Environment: real
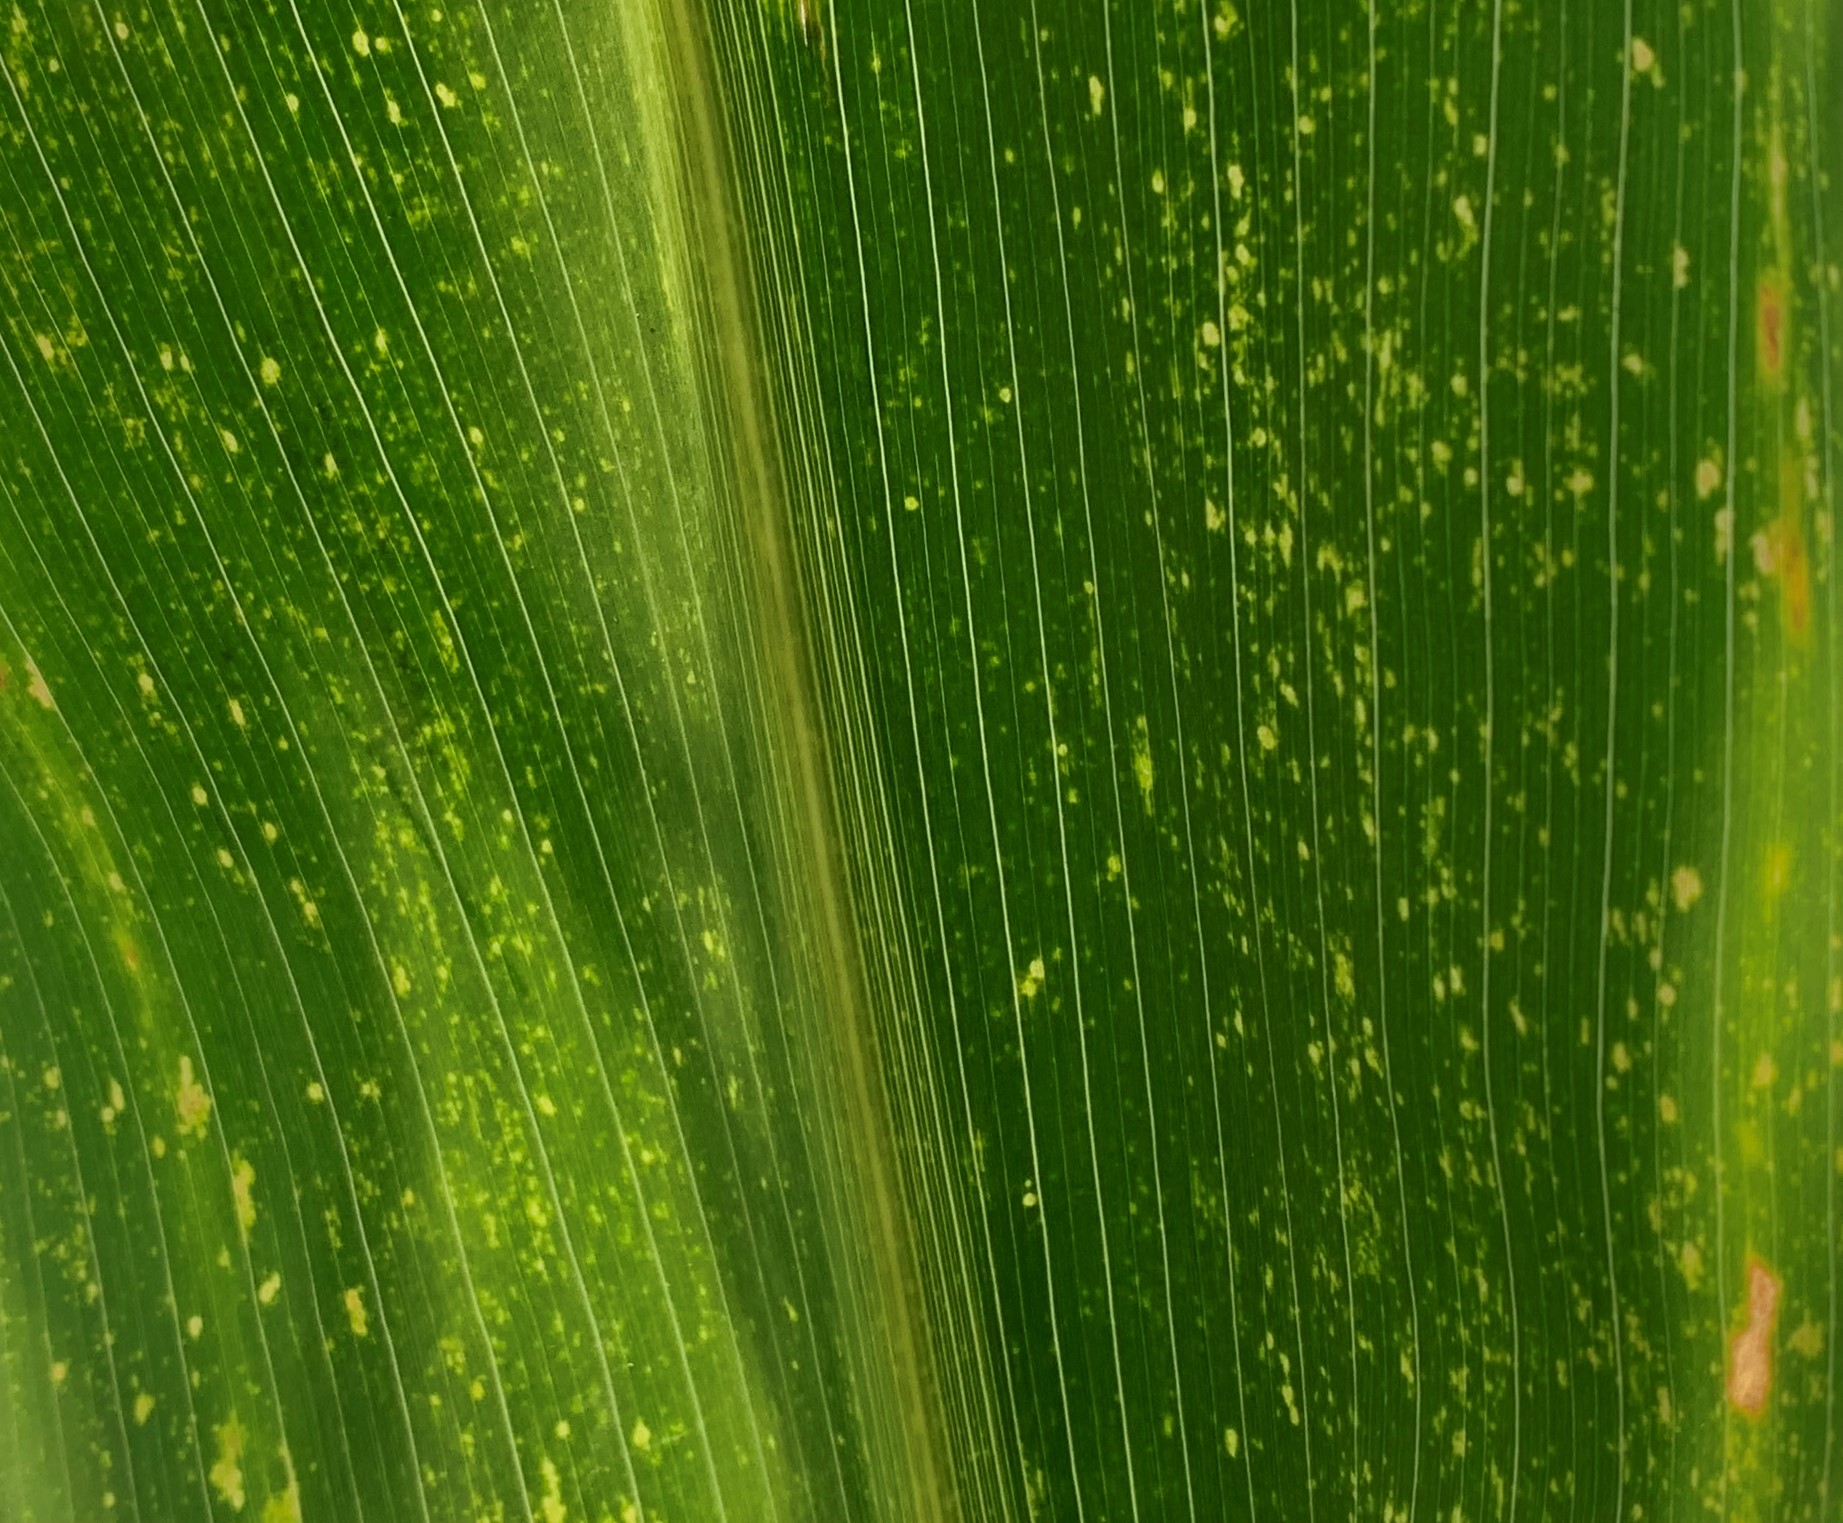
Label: lethal_necrosis